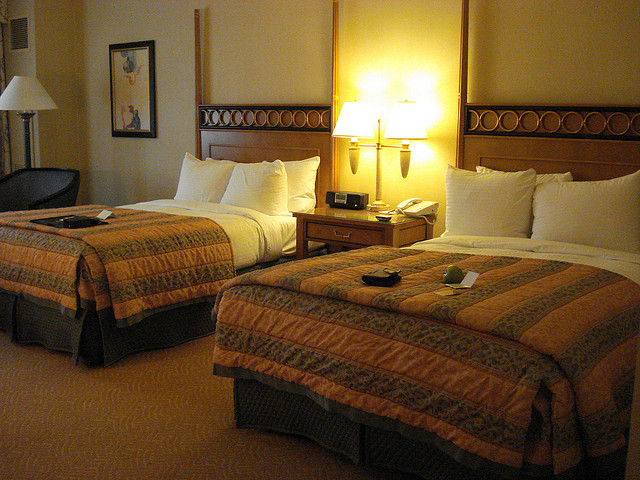
user: Given an image and a question. Answer the question in a short answer. Question: What size bed is this? Short Answer:
assistant: queen